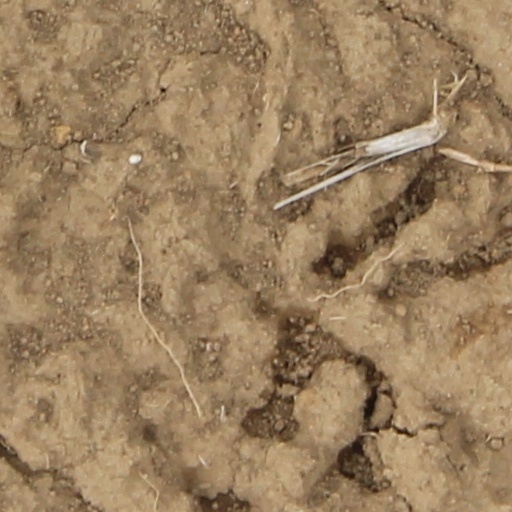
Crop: wheat